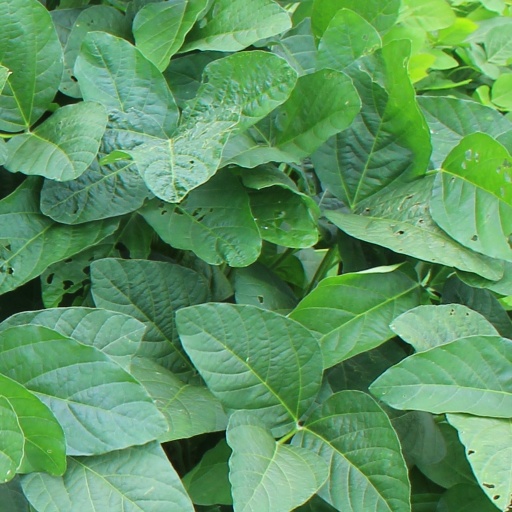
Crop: soybean